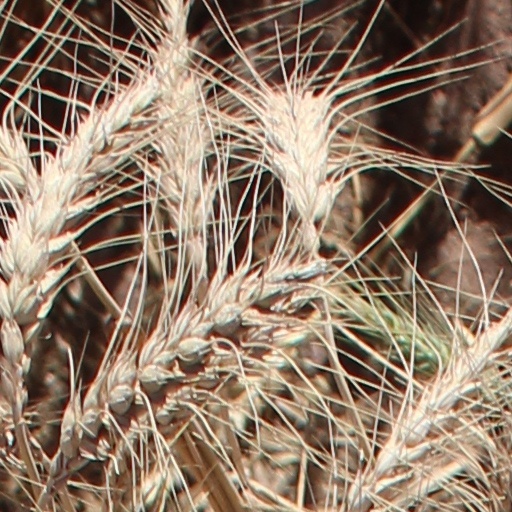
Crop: wheat